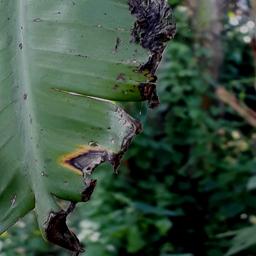
Label: POTASSIUM DEFICIENCY